Jeff Astle

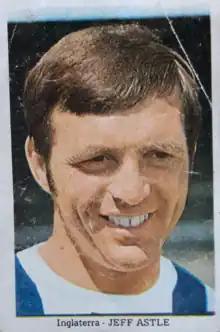
Astle at the 1970 FIFA World Cup

Jeffrey Astle (13 May 1942 – 19 January 2002) was an English professional footballer who played the majority of his career as a centre-forward for West Bromwich Albion. Nicknamed "the King" by the club's fans, he played 361 games for them and scored 174 goals. He also won five caps for England without scoring.